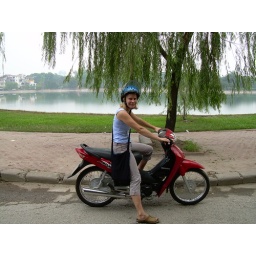
Me on my bike, next to the river by my house